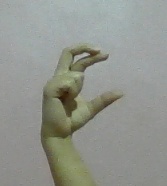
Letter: thal